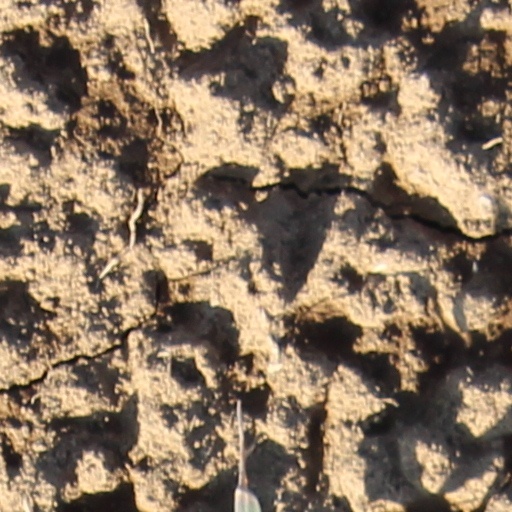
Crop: wheat